Pakistan at the Commonwealth Games

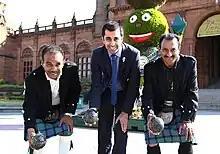

Pakistan has competed in 14 of the 22 Commonwealth Games, from 1954. Its most successful games have been the 1962 Commonwealth Games in Perth, where it was 4th in the overall rankings and won 8 Gold Medals. Its most successful event has been Wrestling, where it has won 42 medals, 21 of which have been Gold. It ranks 3rd overall in Wrestling at the Commonwealth Games. Between 1972 and 1989 it did not participate in any of these Games as it had temporarily withdrawn from the Commonwealth.